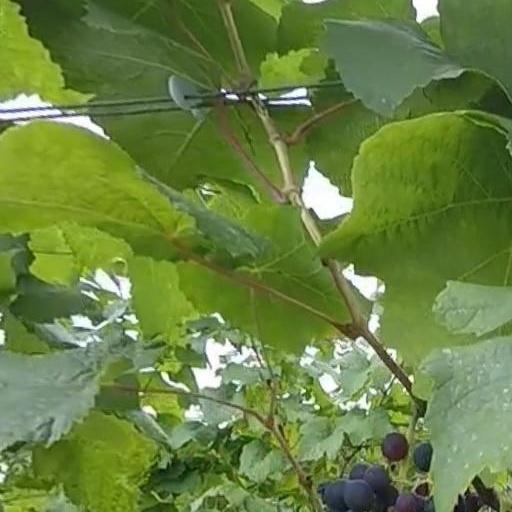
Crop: grape